Canada–United States border

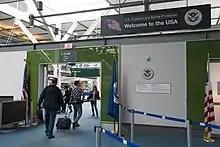
Entrance to a U.S. pre-clearance area at Vancouver International Airport. Pre-clearance areas are situated in several Canadian airports to help expedite the customs process.

The entire Canada–U.S. border in the provinces of both Alberta and Saskatchewan lies along the 49th parallel north. Both provinces share borders with the state of Montana, while, farther east, Saskatchewan also shares a border with North Dakota. On the American side, the states of Montana, North Dakota, and Minnesota all lie on this part of the border.